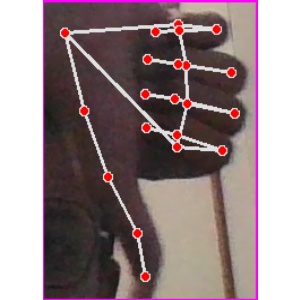
अक्षर: फ